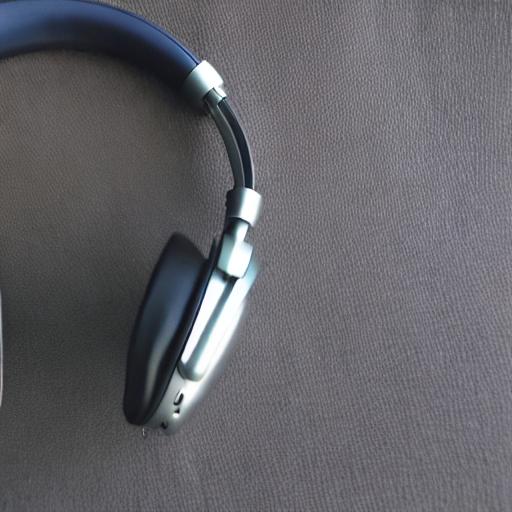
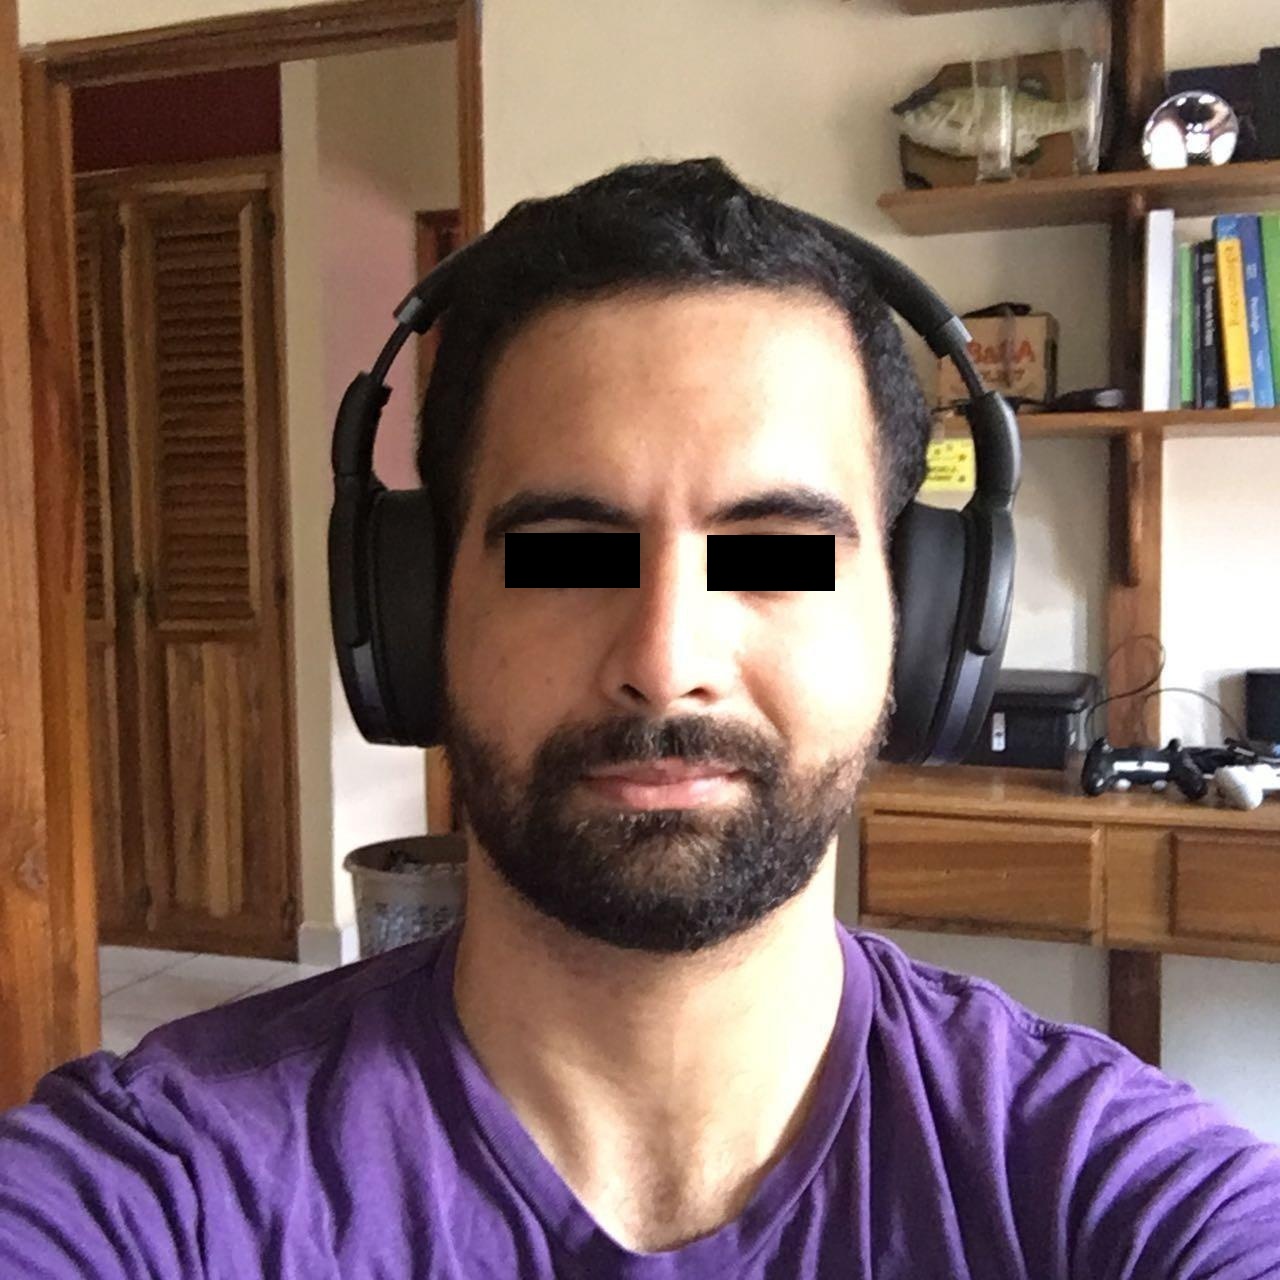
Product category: headphones
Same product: no